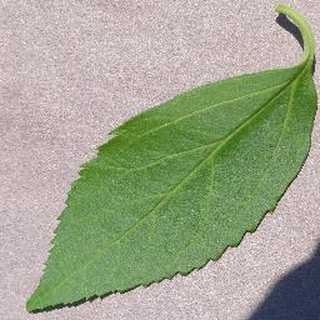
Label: healthy_cherry